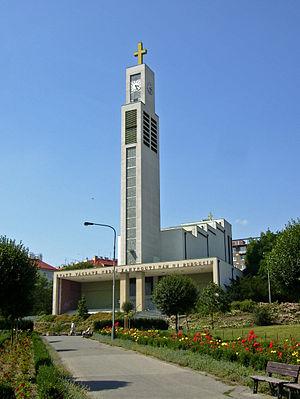
Prague est la capitale et la plus grande ville de la Tchéquie, en Bohême. Située au cœur de l'Europe centrale, à l'ouest du pays, la ville est édifiée sur les rives de la Vltava.
L'église Saint-Venceslas est un édifice catholique moderne à trois nefs situé sur la place Svatopluk Čech à Prague, dans le quartier de Vršovice. Construite de 1929 à 1930 en béton armé par l'architecte Josef Gočár, cette église peut être considérée comme un exemple d'édifice religieux fonctionnaliste.